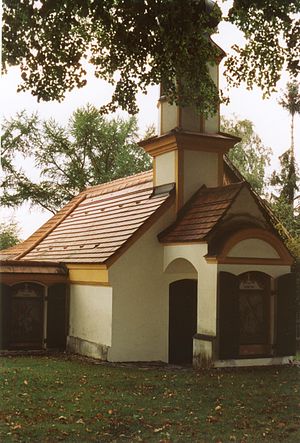
Egenhofen / Seværdigheder / Kalvarienberg Wenigmünchen
Gravkapellet
Egenhofen er en kommune i Landkreis Fürstenfeldbruck der ligger i den vestlige del af Regierungsbezirk Oberbayern i den tyske delstat Bayern. Den ligger midtvejs mellem München og Augsburg. Rådhuset og administrationen ligger i landsbyen Unterschweinbach.